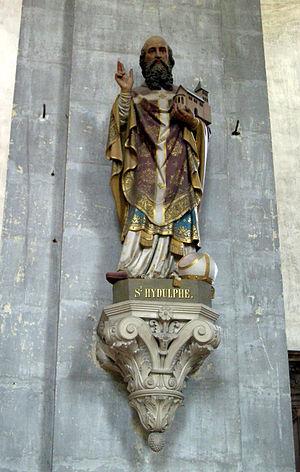
Hydulphe ou Hidulphe, personnage légendaire appelé saint Hydulphe ou saint Hidulphe, est un moine colombanian d'Austrasie. Les historiens s’accordent sur son rôle fondateur d’une abbaye vosgienne, Moyenmoutier. Mais la biographie extirpée des trois hagiographies successives ou vitae hidulphi est suspecte aux yeux des historiens. Le saint chrétien, authentique moine, fêté le 11 juillet, a été transformé en partie par la légende.
L'abbaye Saint-Hydulphe de Moyenmoutier était une abbaye de l'ordre de Saint-Benoît, située à Moyenmoutier, dans le département des Vosges. Cette abbaye abrita jusqu'à 300 religieux.